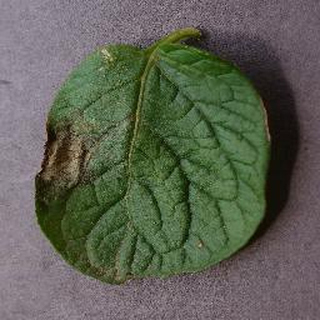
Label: potato_late_blight